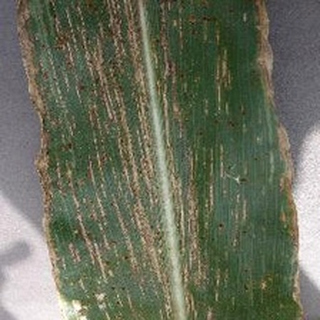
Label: corn_gray_leaf_spot